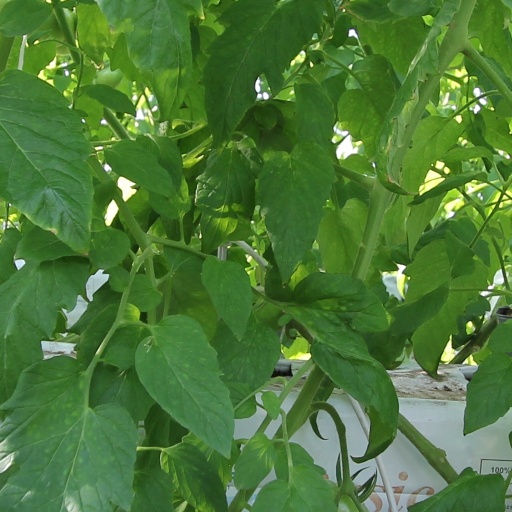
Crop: tomato